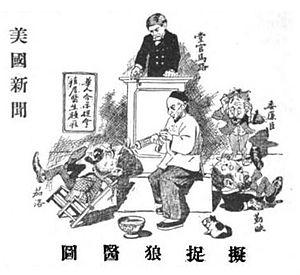
L'épidémie de peste de San Francisco a eu lieu entre 1900 et 1904. Elle a été déclenchée dans le quartier de Chinatown probablement par l'arrivée du navire Australia qui accosta dans le port de San Francisco en 1900 en amenant avec lui des rats infestés par la peste de Chine. C'est la première épidémie de peste à frapper le continent nord-américain.